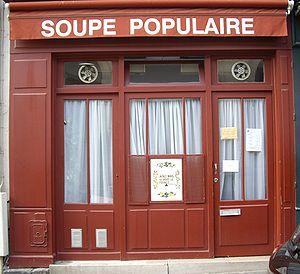
Une soupe populaire est un lieu où de la soupe, ou plus généralement un repas, est servi gratuitement aux personnes démunies.